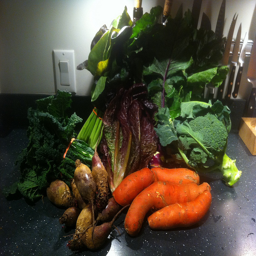
A bunch of fresh vegetables on a counter.
the counter has many different vegetables on it
Many veggies sit in a pile on a counter
a number of vegetables on a table near one another
A group of carrots, radishes, lettuce and celery.